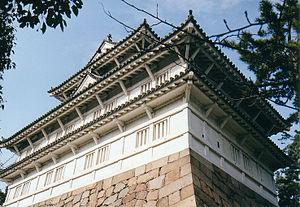
Le domaine de Fukuyama est un domaine féodal japonais de l'époque d'Edo situé dans les provinces de Bingo et Bitchū.